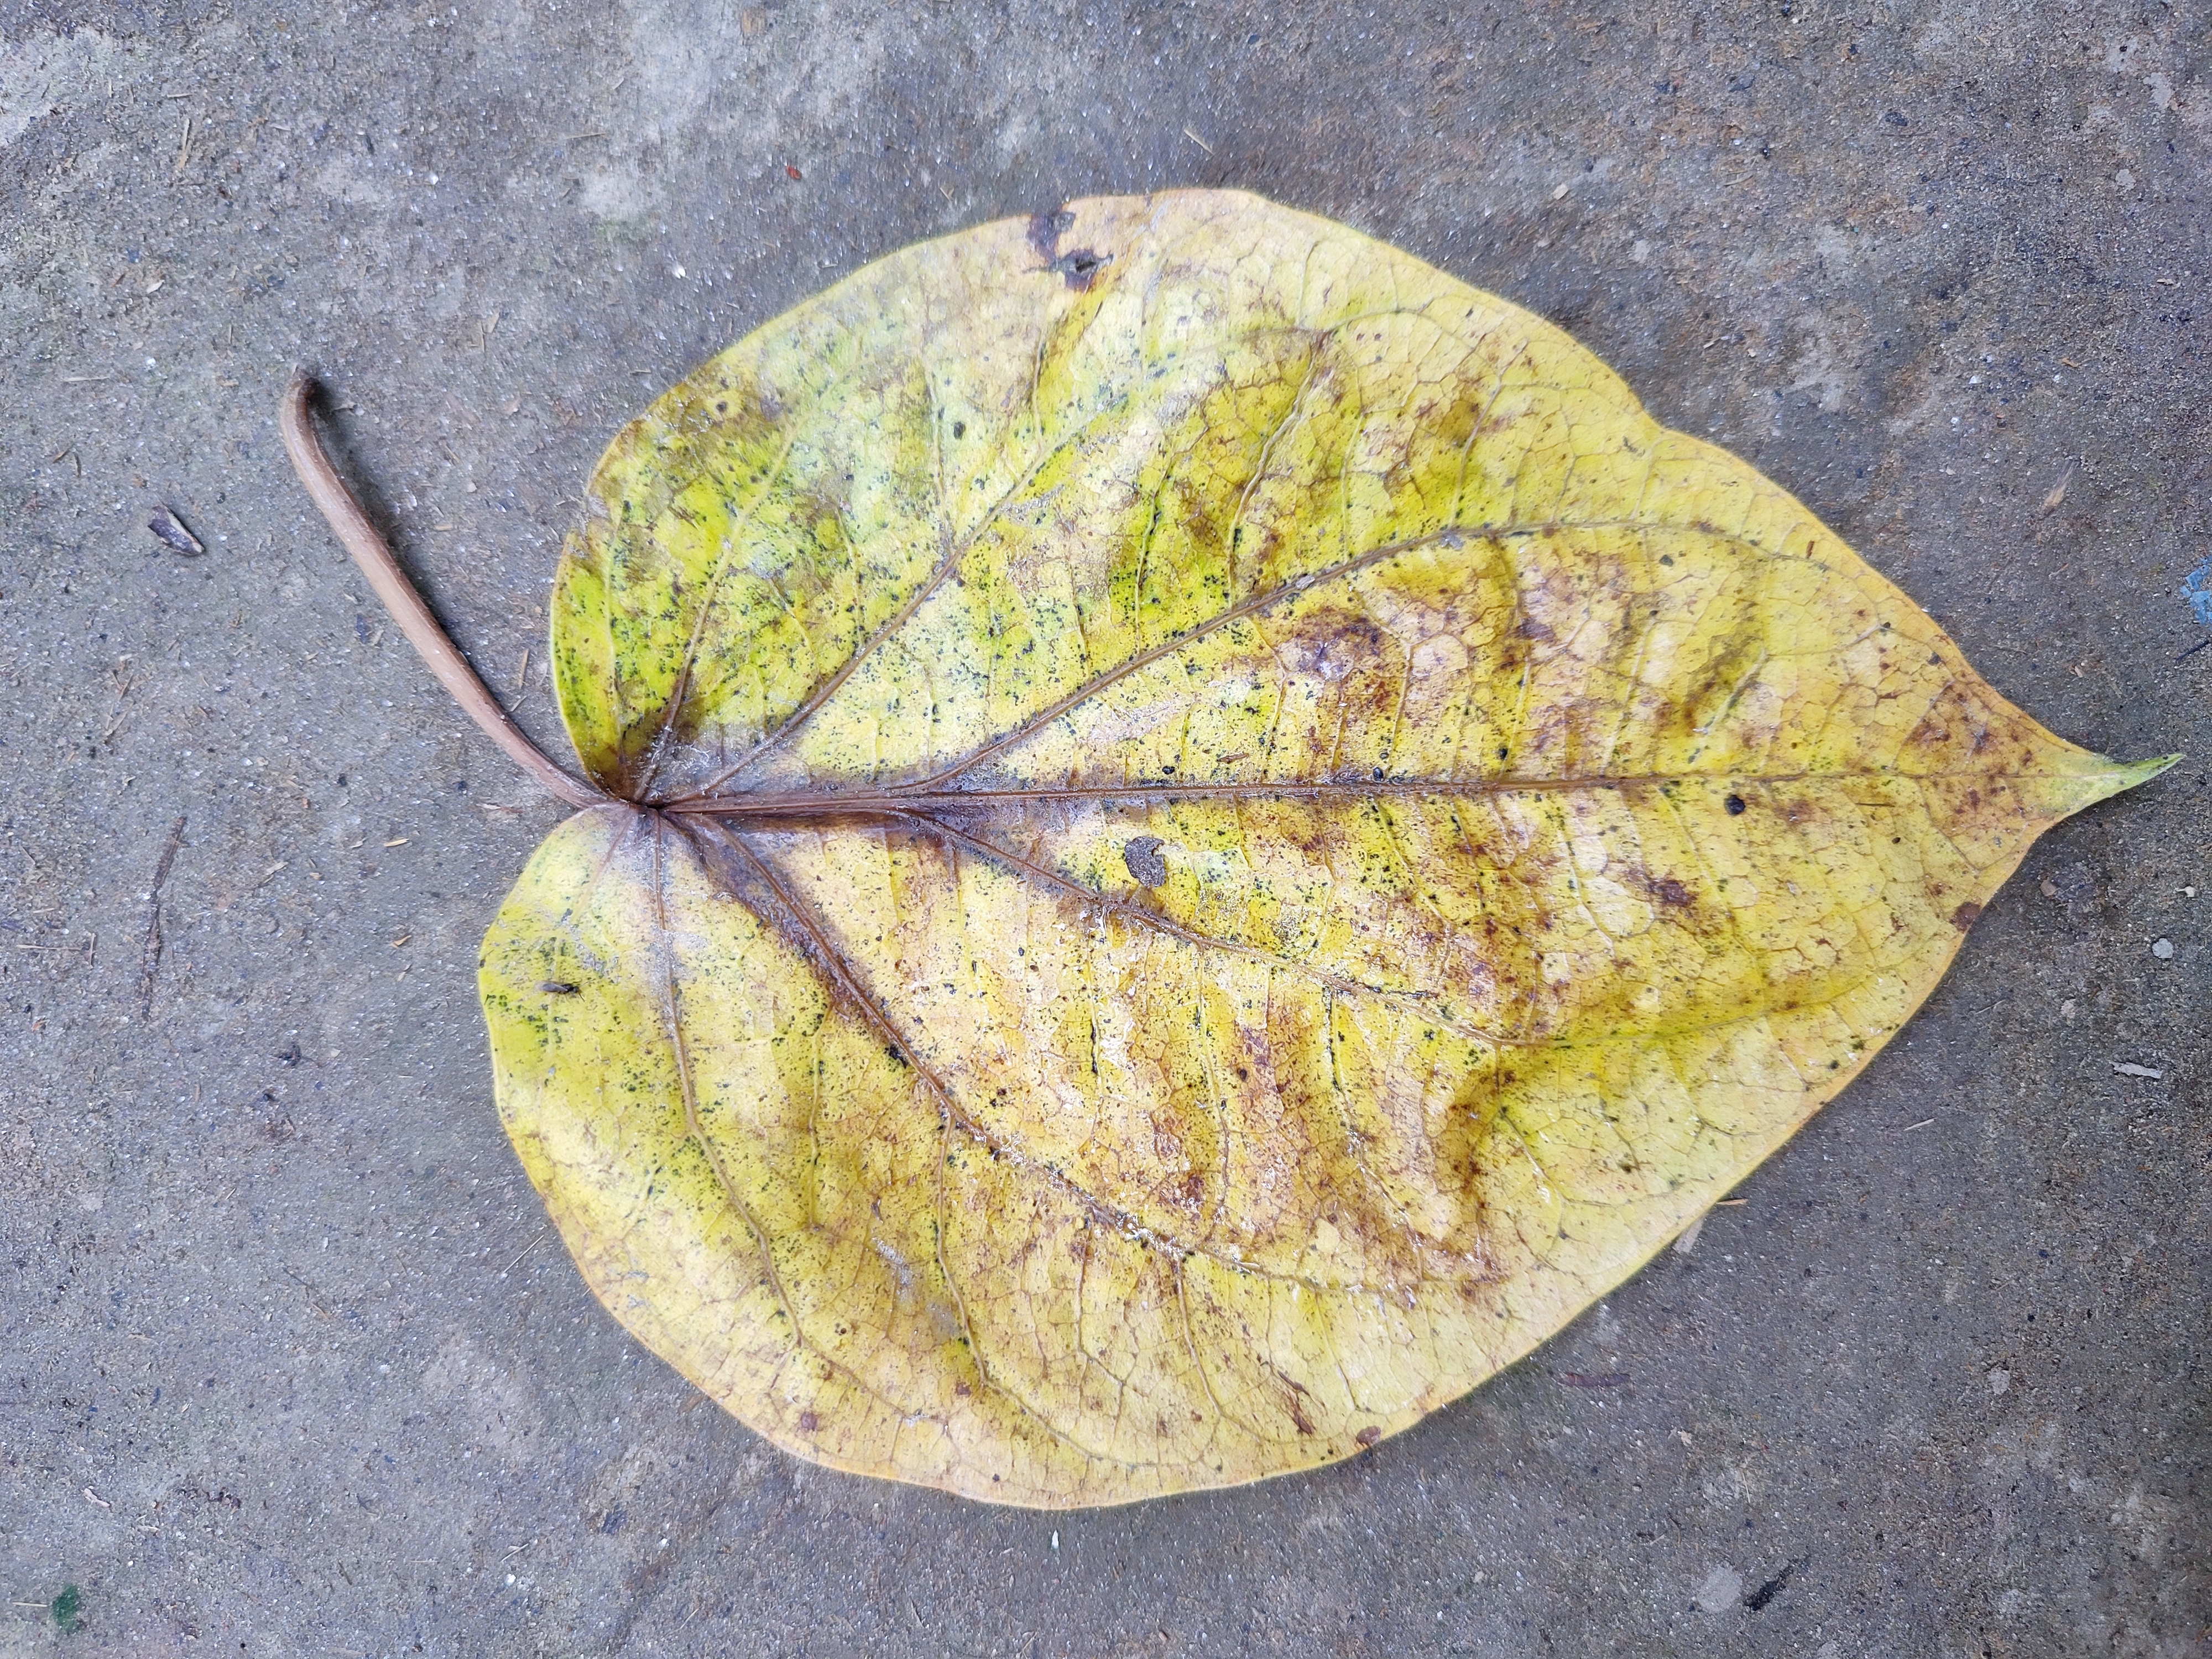
Label: Dried_Leaf